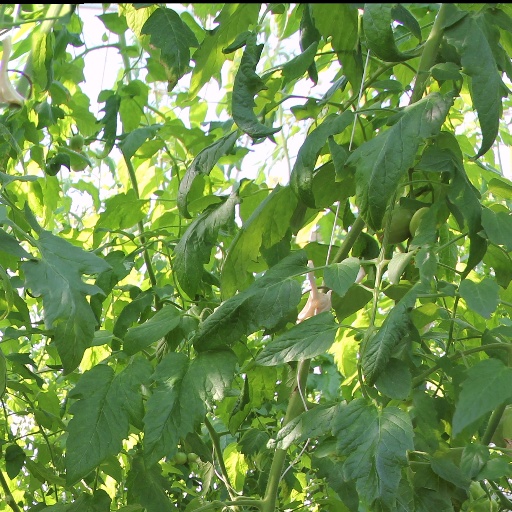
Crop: tomato